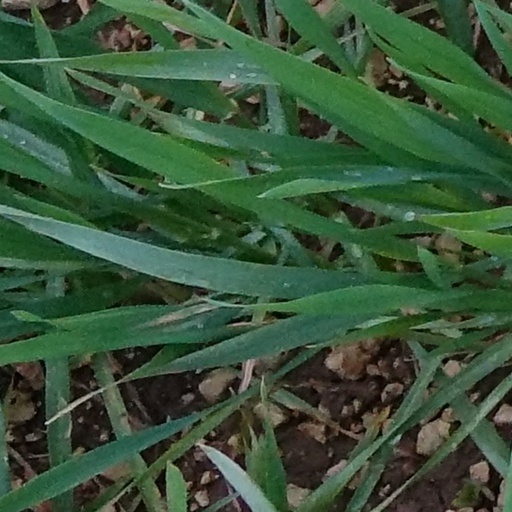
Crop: wheat